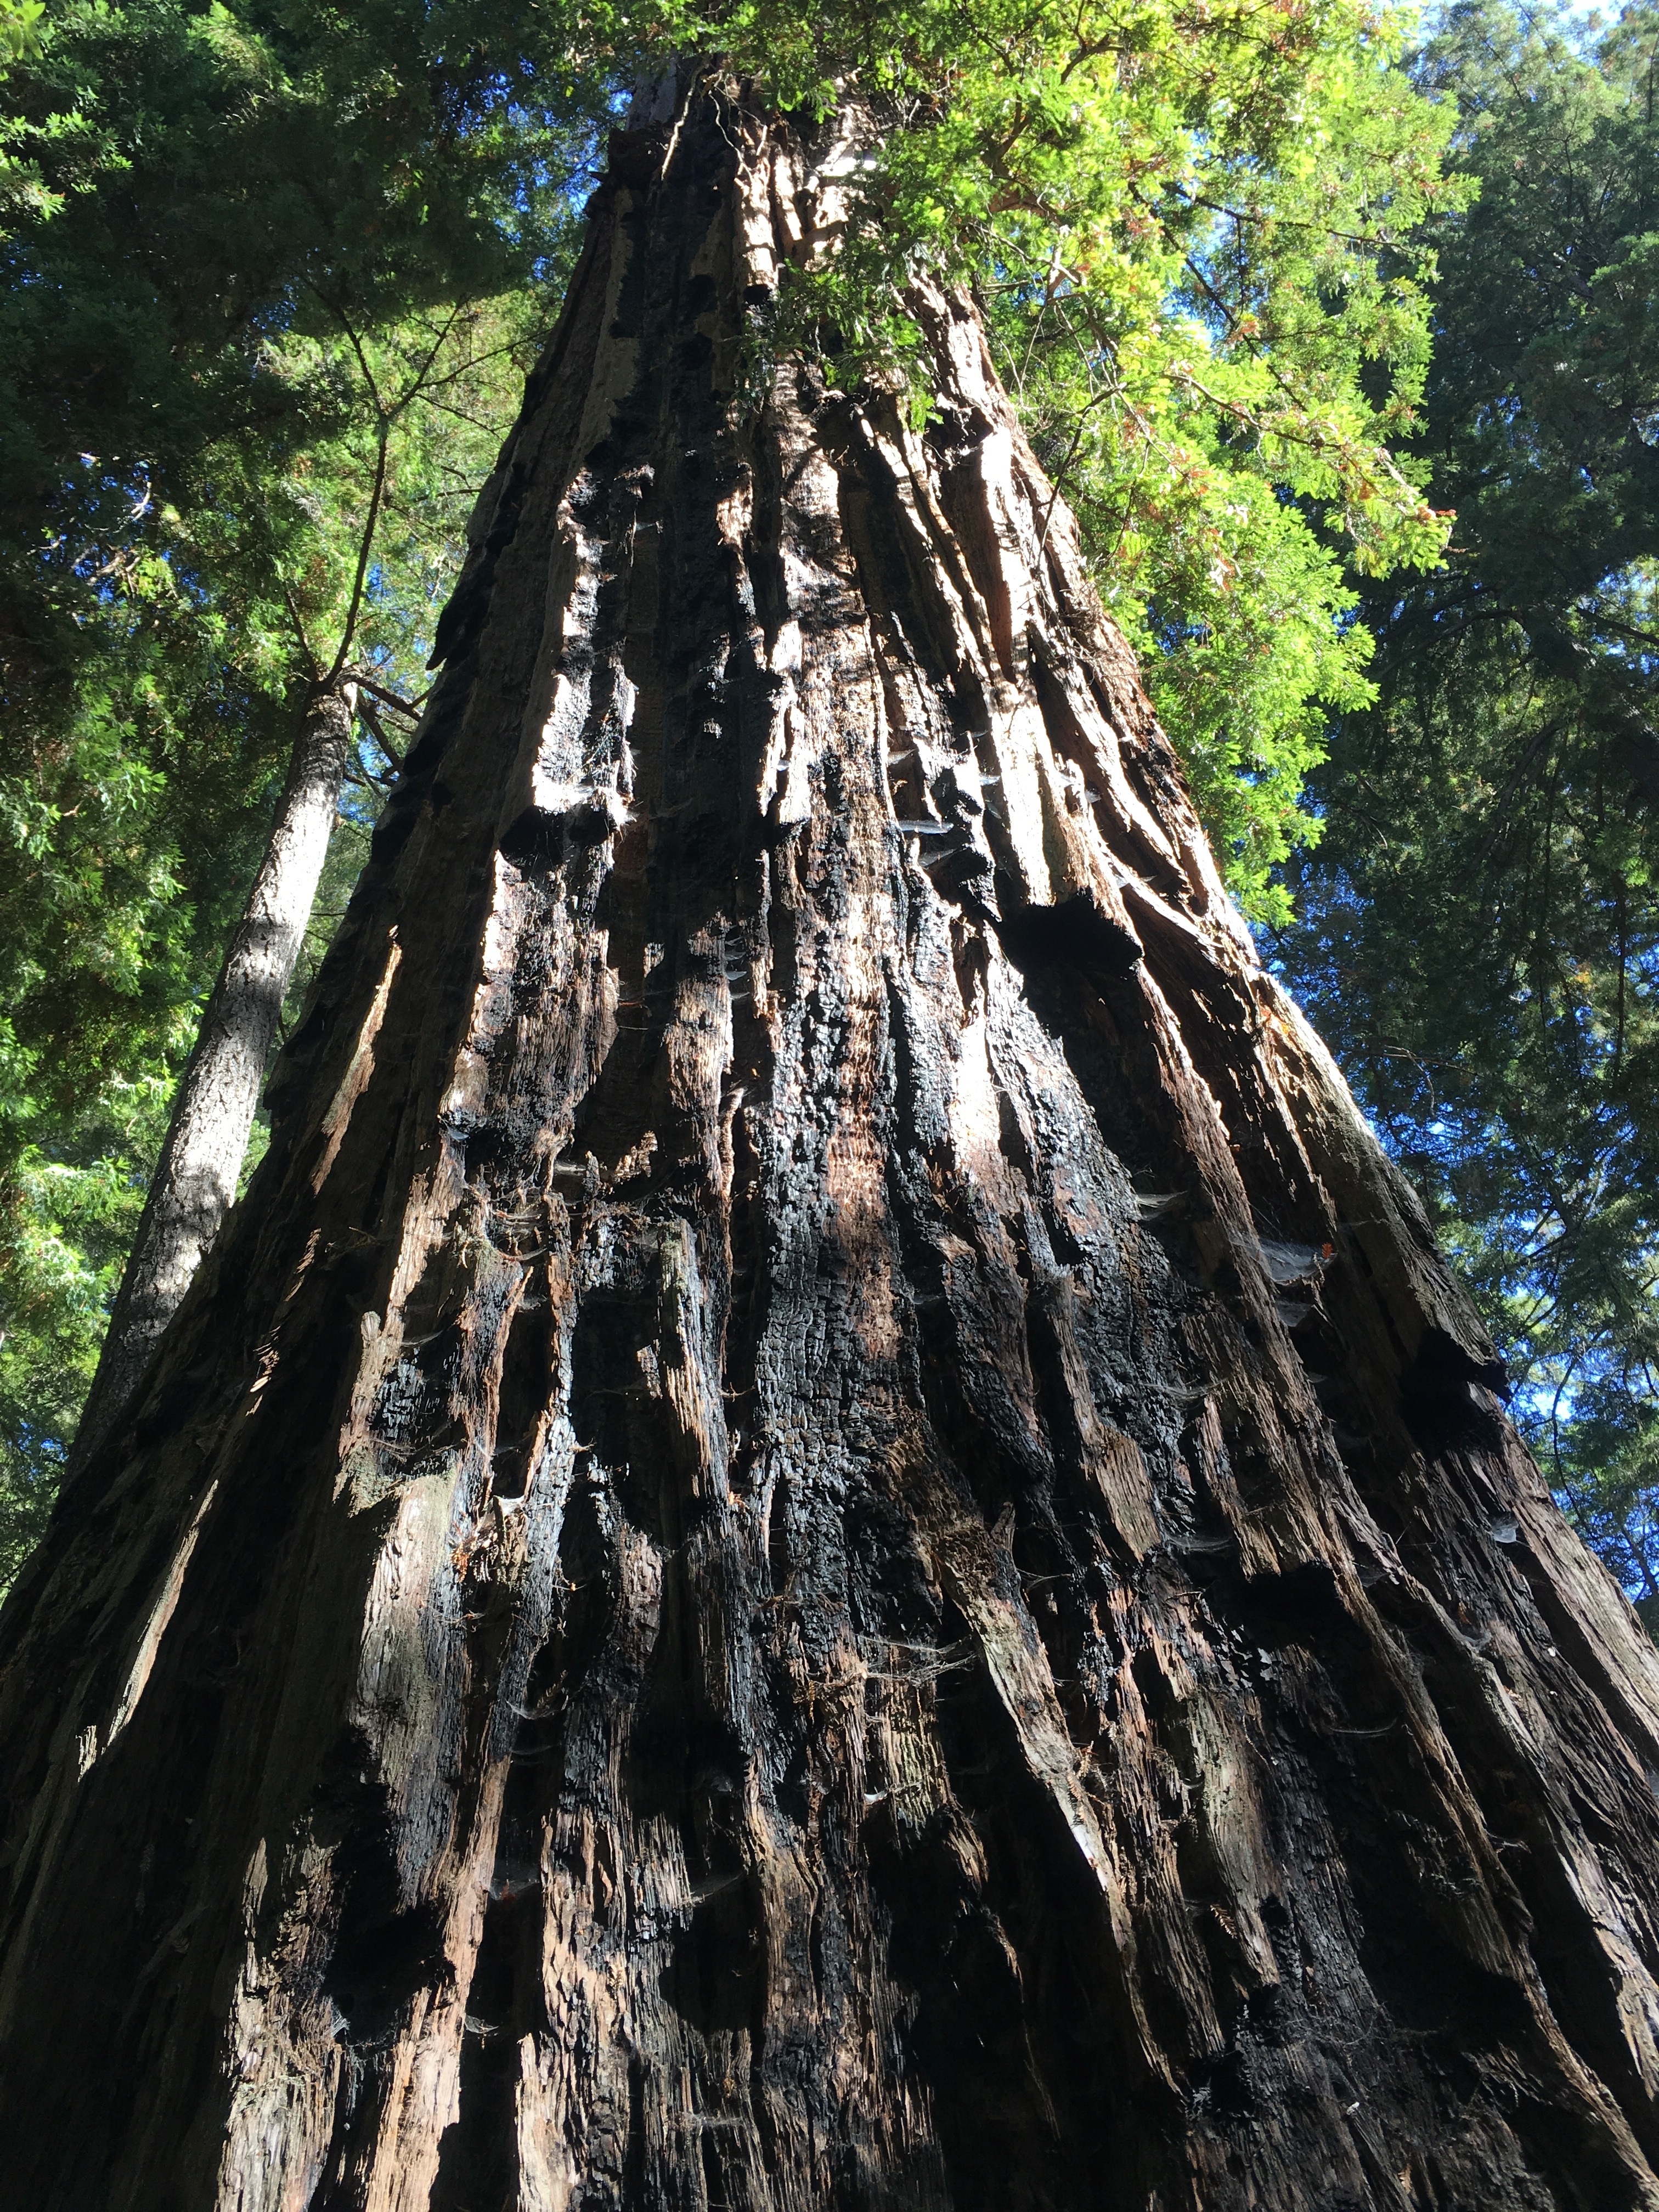
tree, nature, forest, rock, wilderness, branch, plant, trail, adventure, trunk, old, bark, formation, california, geology, woodland, sequoia, redwoods, giant trees, woody plant